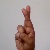
The image shows a hand gesture representing the letter 'R' in Indian Sign Language.